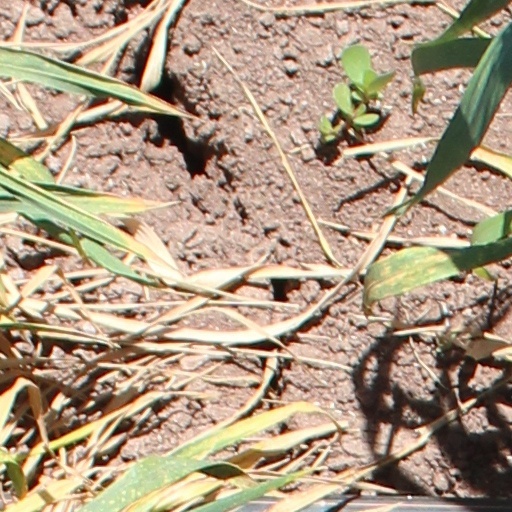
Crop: wheat